2021 PDP–Laban dispute

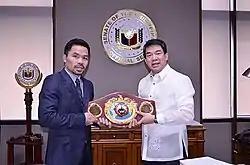

On July 10, Senator Koko Pimentel said that in order to solve the dispute within the ruling party, he wanted Cusi to reveal his faction's "hidden" presidential bet for the 2022 elections. On July 13, Cusi said that the party's endorsement of Davao City Mayor Sara Duterte (daughter of Rodrigo Duterte) for the presidential race was "possible." Cusi added that Pacquiao may face expulsion from the party following the latter's accusations of government corruption under the Duterte administration. Cusi asserted that there was no "power grab" within the party. On July 14, Presidential spokesperson Harry Roque stated that the party will be reduced to a "jeepney-sized" group if they oust Duterte from his post as chairman. His statement was condemned by Pimentel. On July 15, Pimentel called the upcoming July 17 party's assembly illegitimate even if Duterte attends it. Roque said that Duterte recognized the party leadership of Cusi but also recognized that the party belonged to the Pimentels. However, PDP-Laban acting secretary general Melvin Matibag said that Koko Pimentel should not claim the party by himself. Lawyer Romulo Macalintal said that the attendance of Duterte in the general assembly will not end the rift between two factions led by Pacquiao and Cusi. On July 16, Cusi called for unity and the end of hostilities within the party. Pacquiao slammed evangelist Apollo Quiboloy for making claims against the former regarding the purported P3.5 billion project in Sarangani.